Greg Gutfeld

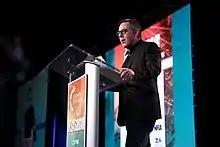
Gutfeld speaking at Turning Point USA, 2018.

Beginning on February 5, 2007, Gutfeld served as host of the late-night talk show "Red Eye" on the Fox News Channel. The hour-long show initially aired at 2:00 A.M. ET Monday through Saturday mornings and at 11:00 P.M. on Saturday evenings. However, beginning in October 2007, the show began airing at 3:00 A.M. Monday through Saturday mornings while retaining its 11:00 P.M timeslot on Saturday evenings. From 2007 to 2013, Bill Schulz served as Gutfeld's sidekick, and Andy Levy served as the show's ombudsman. Schulz had been Gutfeld's colleague at "Stuff" magazine, and Levy was a fellow blogger at "The Huffington Post". On July 11, 2011, Gutfeld became a co-host and panelist on the Fox News political talk show "The Five", which airs weekdays at 5:00 P.M. ET. Gutfeld left "Red Eye" in February 2015, with Tom Shillue succeeding him as host.